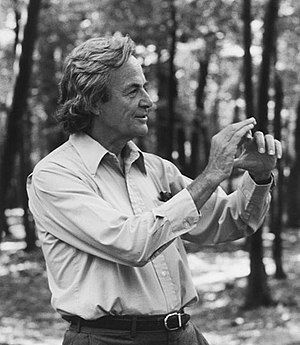
Richard Feynman
Richard Phillips Feynman var en af de mest indflydelsesrige amerikanske fysikere i det 20. århundrede med uvurderlige bidrag til teorien for kvanteelektrodynamik. Han var en forelæser og amatørmusiker, og han bidrog til udviklingen af atombomben. Han blev senere medlem af den kommission der undersøgte Challenger-ulykken. Feynman blev i 1965 sammen med Julian Schwinger og Sin-Itiro Tomonaga tildelt Nobelprisen i Fysik for sit arbejde med kvanteelektrodynamikken.